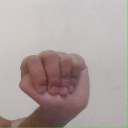
अक्षर: ठ